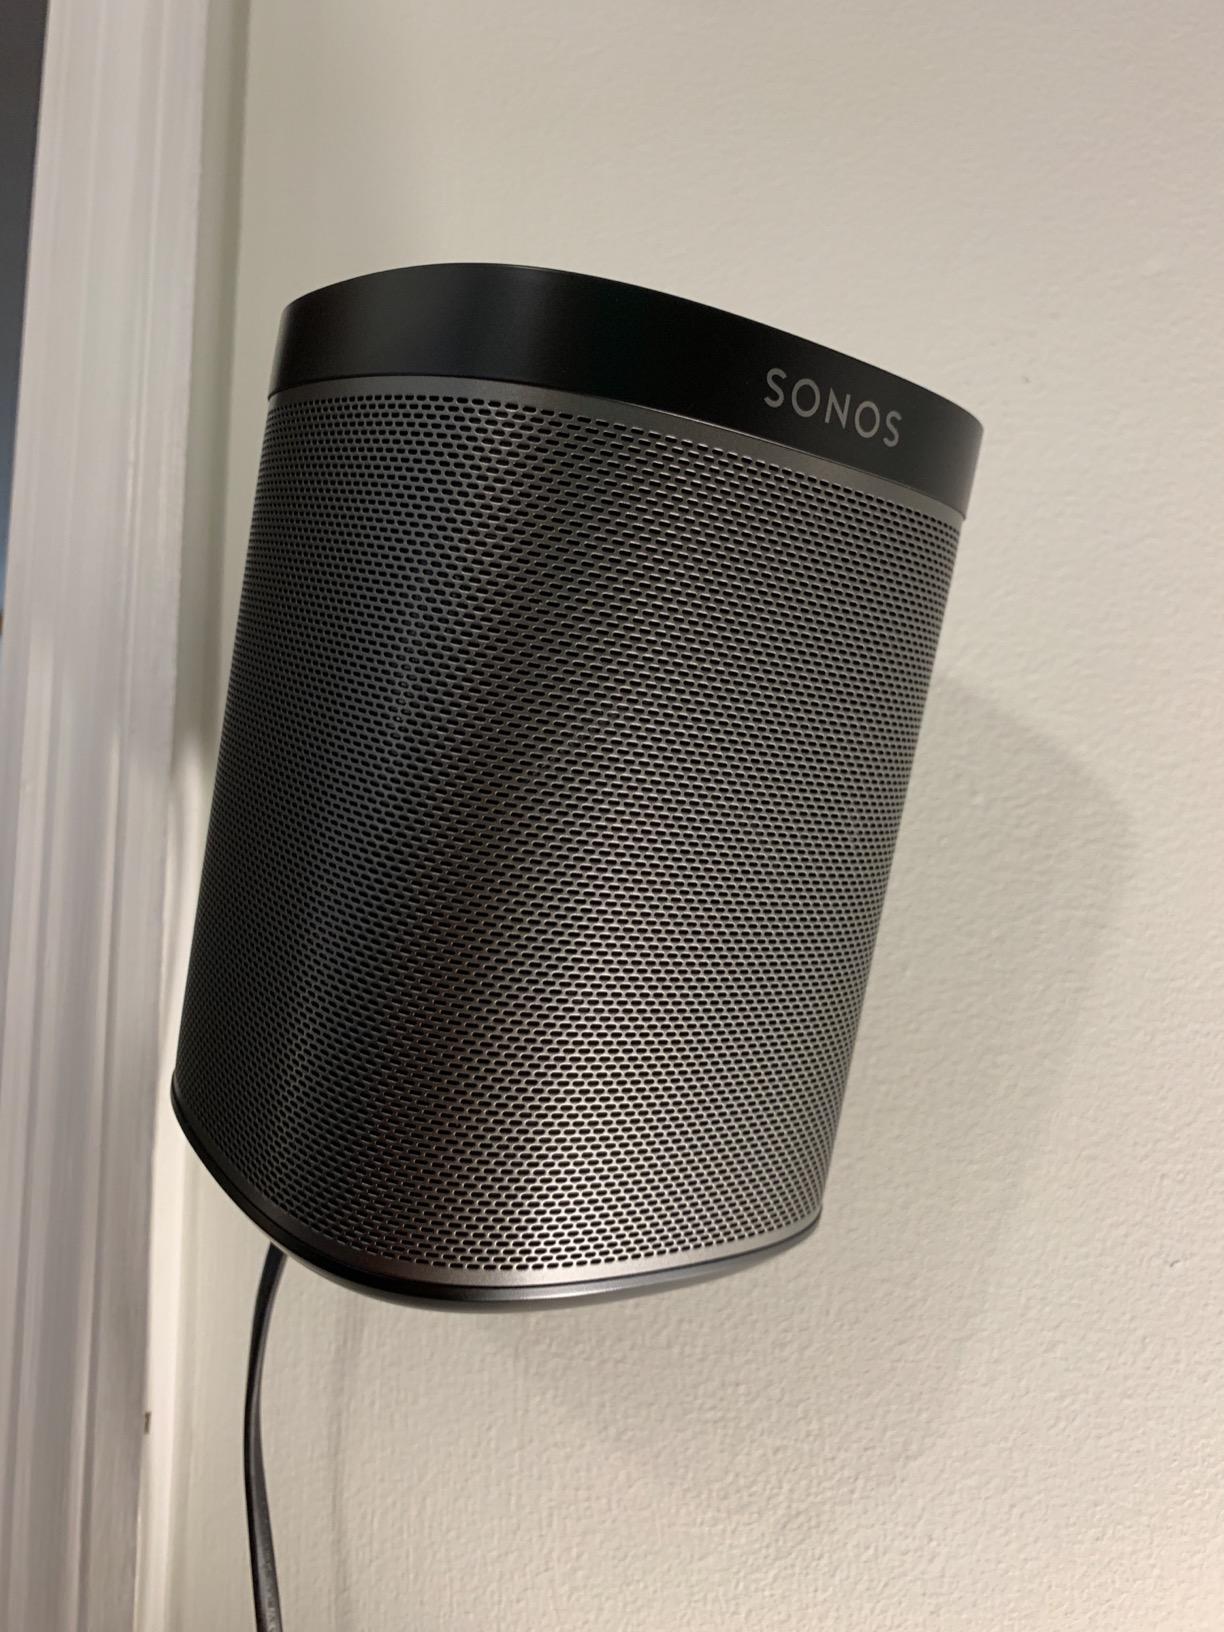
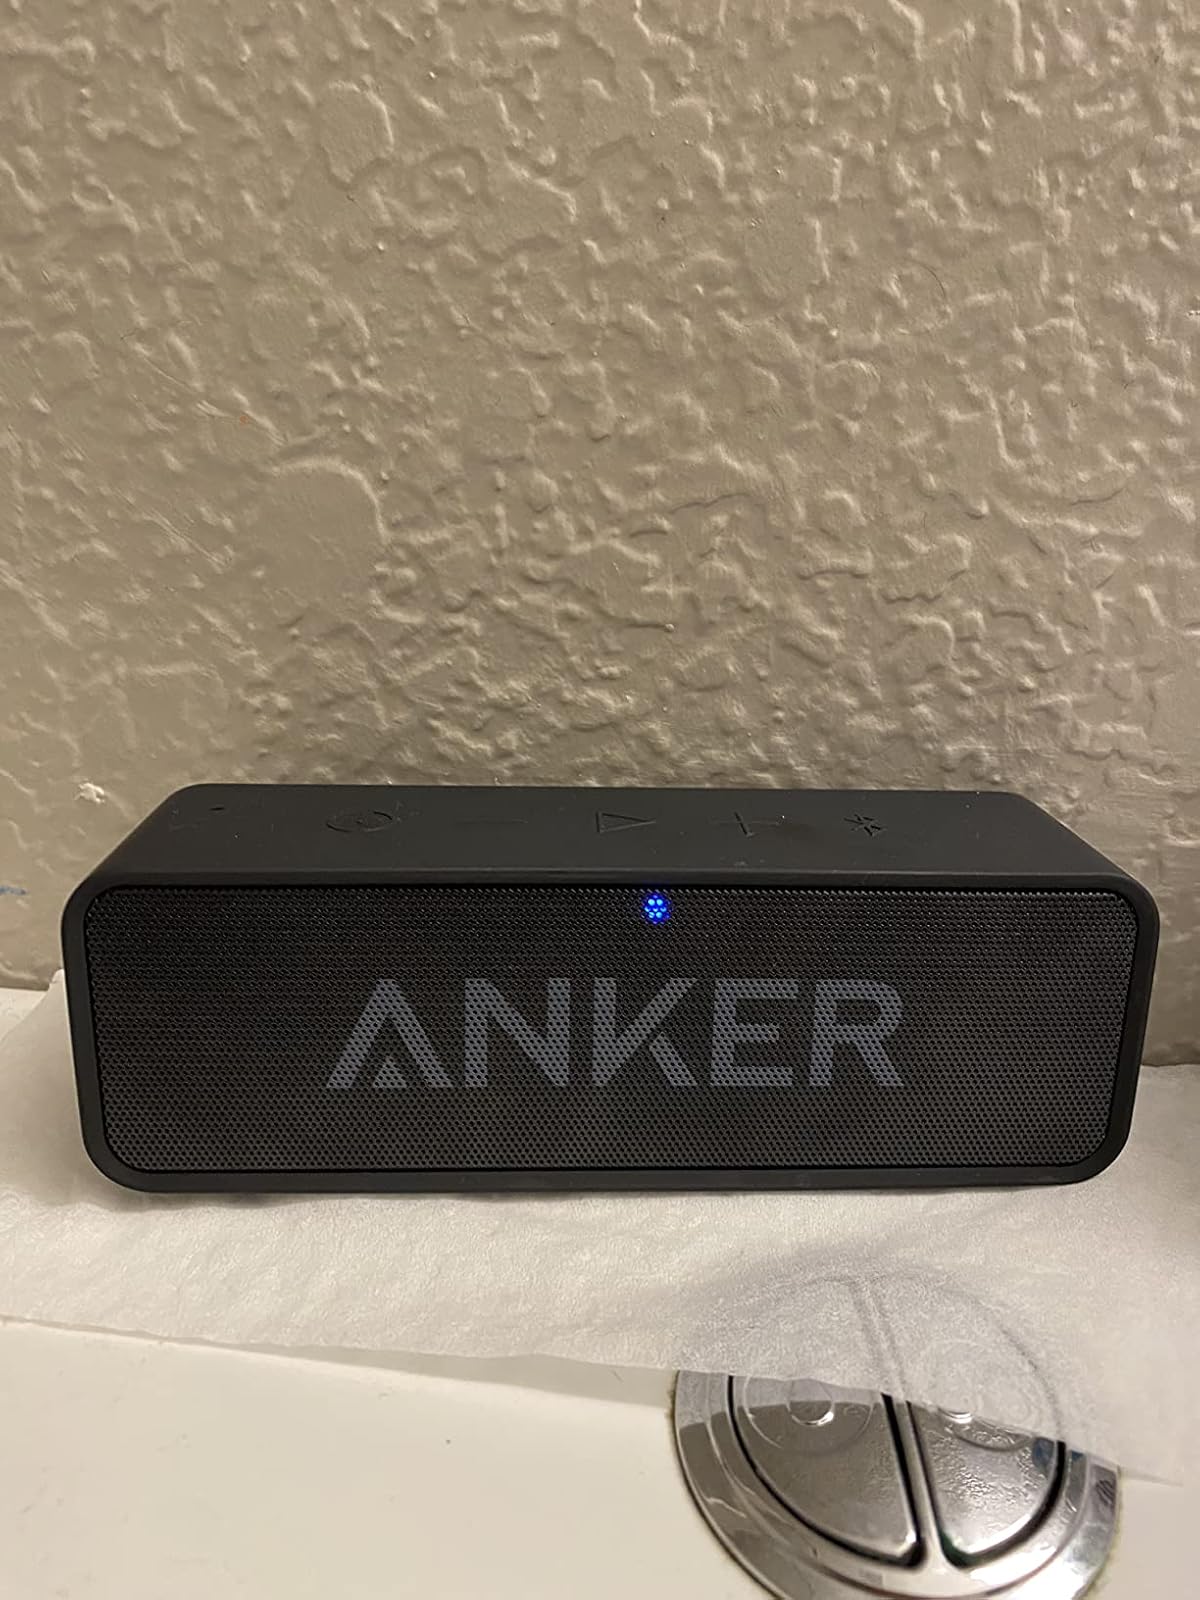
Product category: speaker
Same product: no